Mewar Bhil Corps

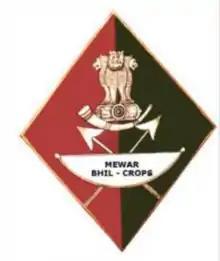
Mewar Bhil Corps Insignia

The Mewar Bhil Corps is a state armed police force of the Rajasthan Police. The Corps was originally raised by the British Indian government as a military unit along similar lines as units such as the Merwara Battalion and Malwa Bhil Corps. The Corps operated as a regular unit of the British Indian Army until 1938; since then it has been maintained as a para-military force.